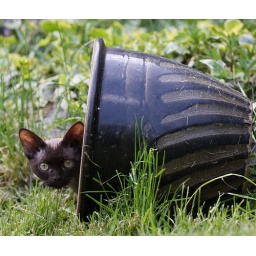
Elsie in the flower pot